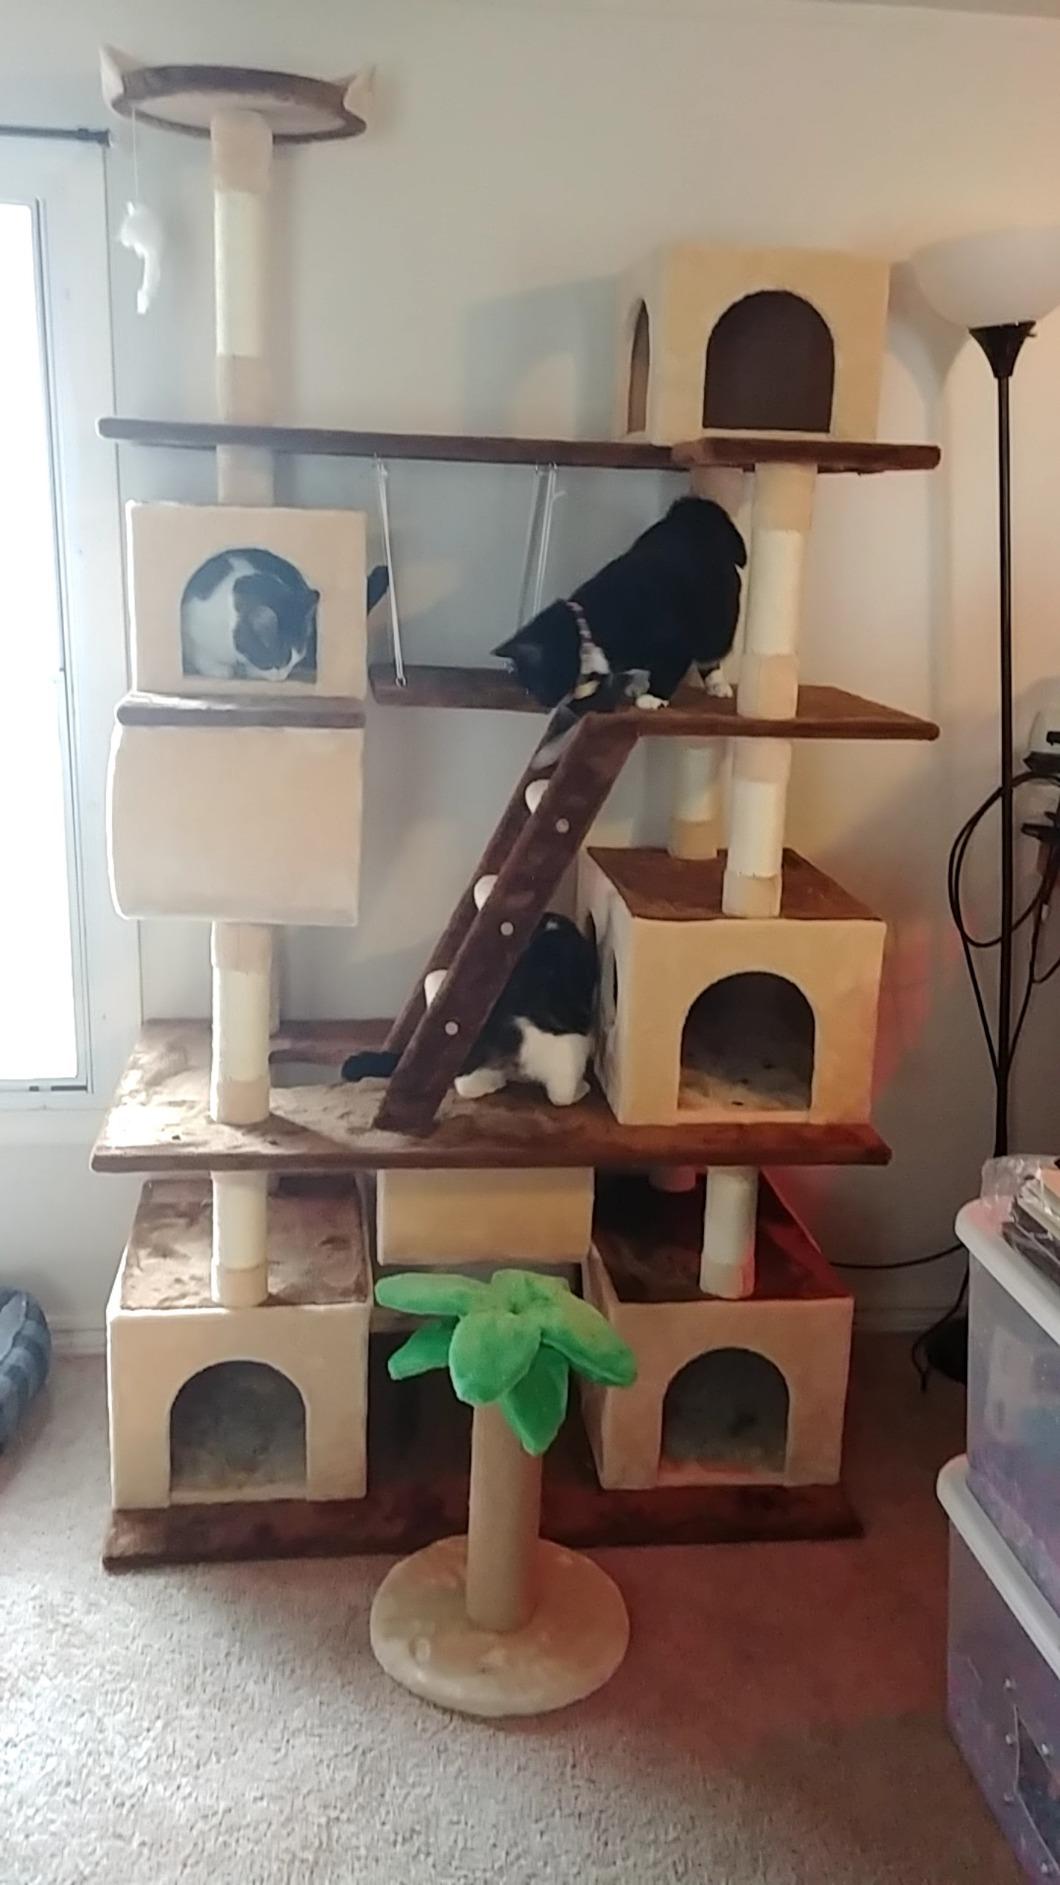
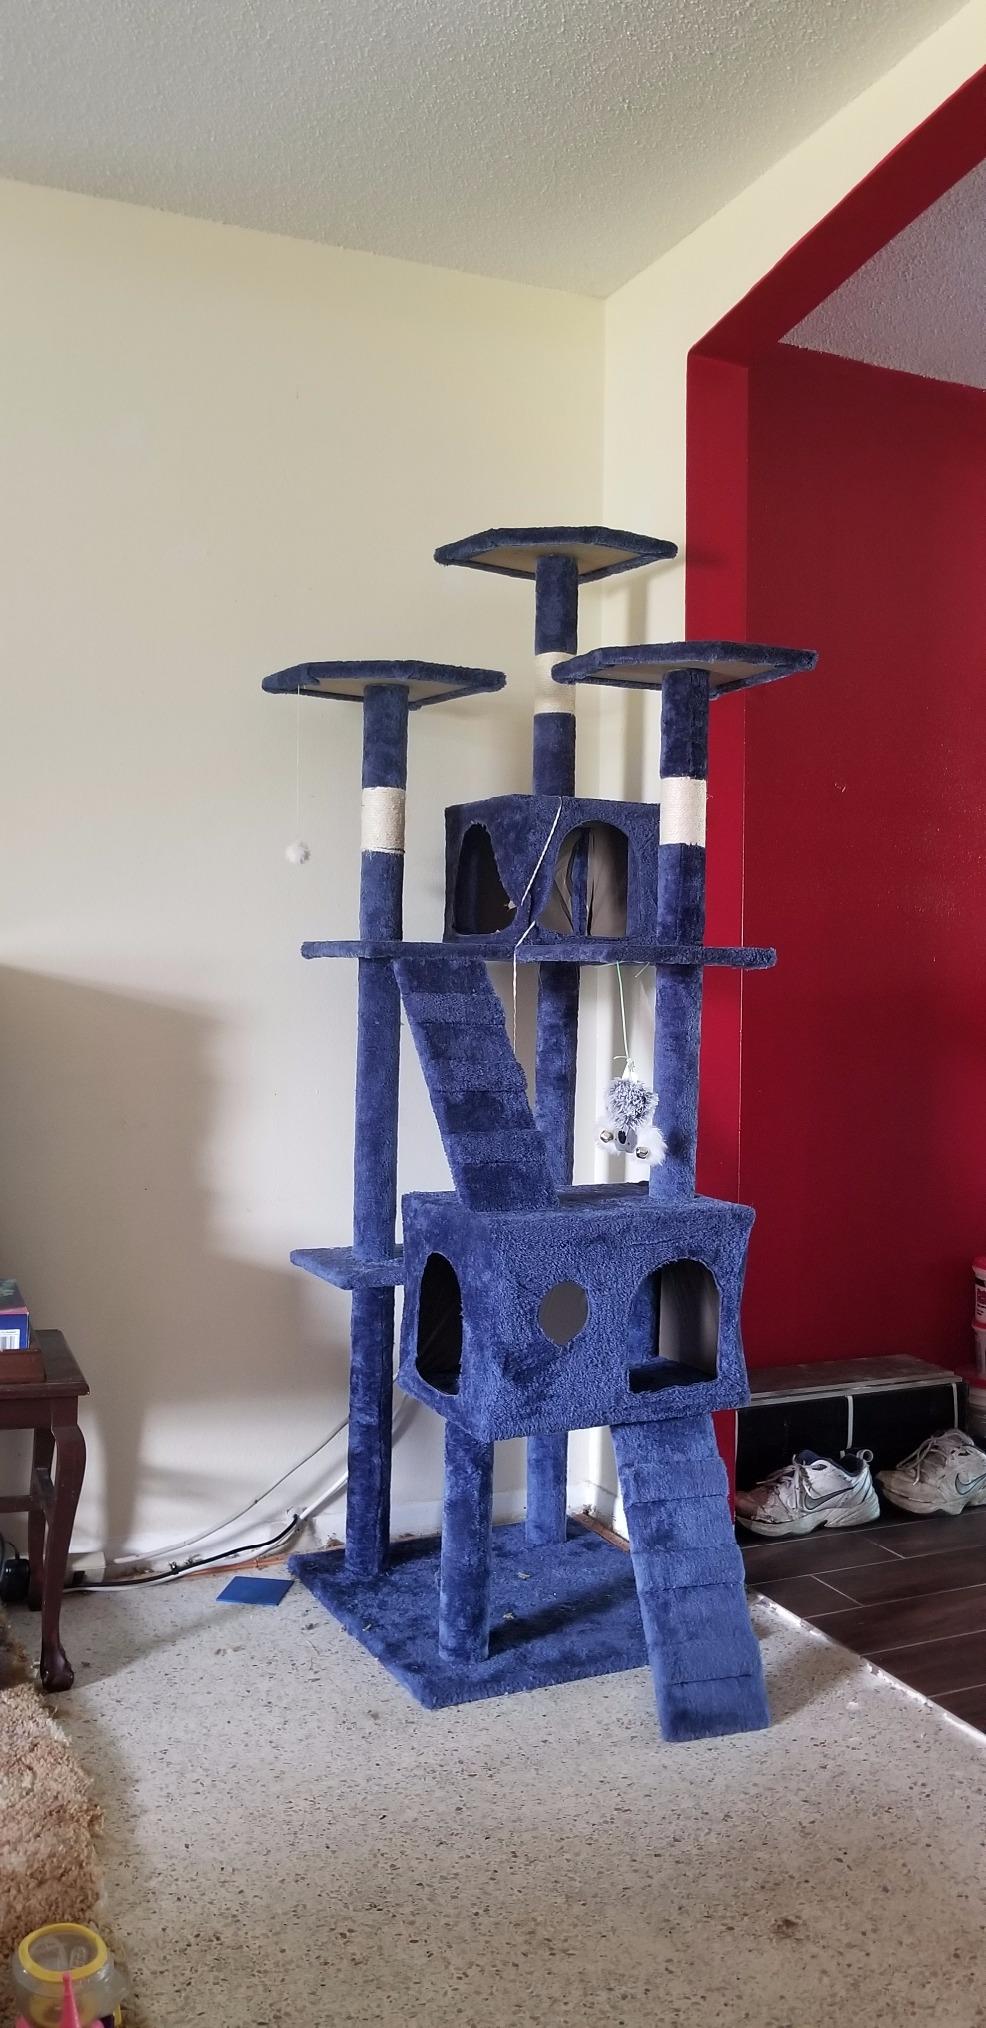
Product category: items_cat tree
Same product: no